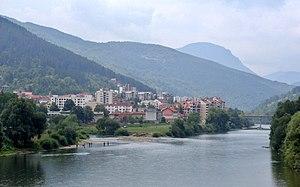
Foča est une ville et une municipalité de Bosnie-Herzégovine située au sud-est de la République serbe de Bosnie et dans la région de Foča. Selon les premiers résultats du recensement bosnien de 2013, la ville intra muros compte 12 334 habitants et la municipalité 19 811.
La Drina est une rivière du Monténégro, de la Serbie et de la Bosnie-Herzégovine et un sous-affluent du Danube par la Save. Elle s'écoule sur 345 km et constitue pour une bonne part la frontière entre la Bosnie-Herzégovine et la Serbie.
La Čeotina, encore appelée Ćotina ou Čehotina est une rivière de Bosnie-Herzégovine. Longue de 125 km, elle est un affluent droit de la Drina, donc un sous-affluent du Danube par la Save.